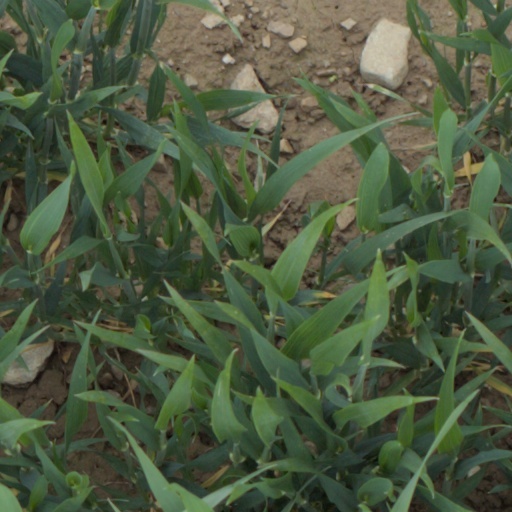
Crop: wheat